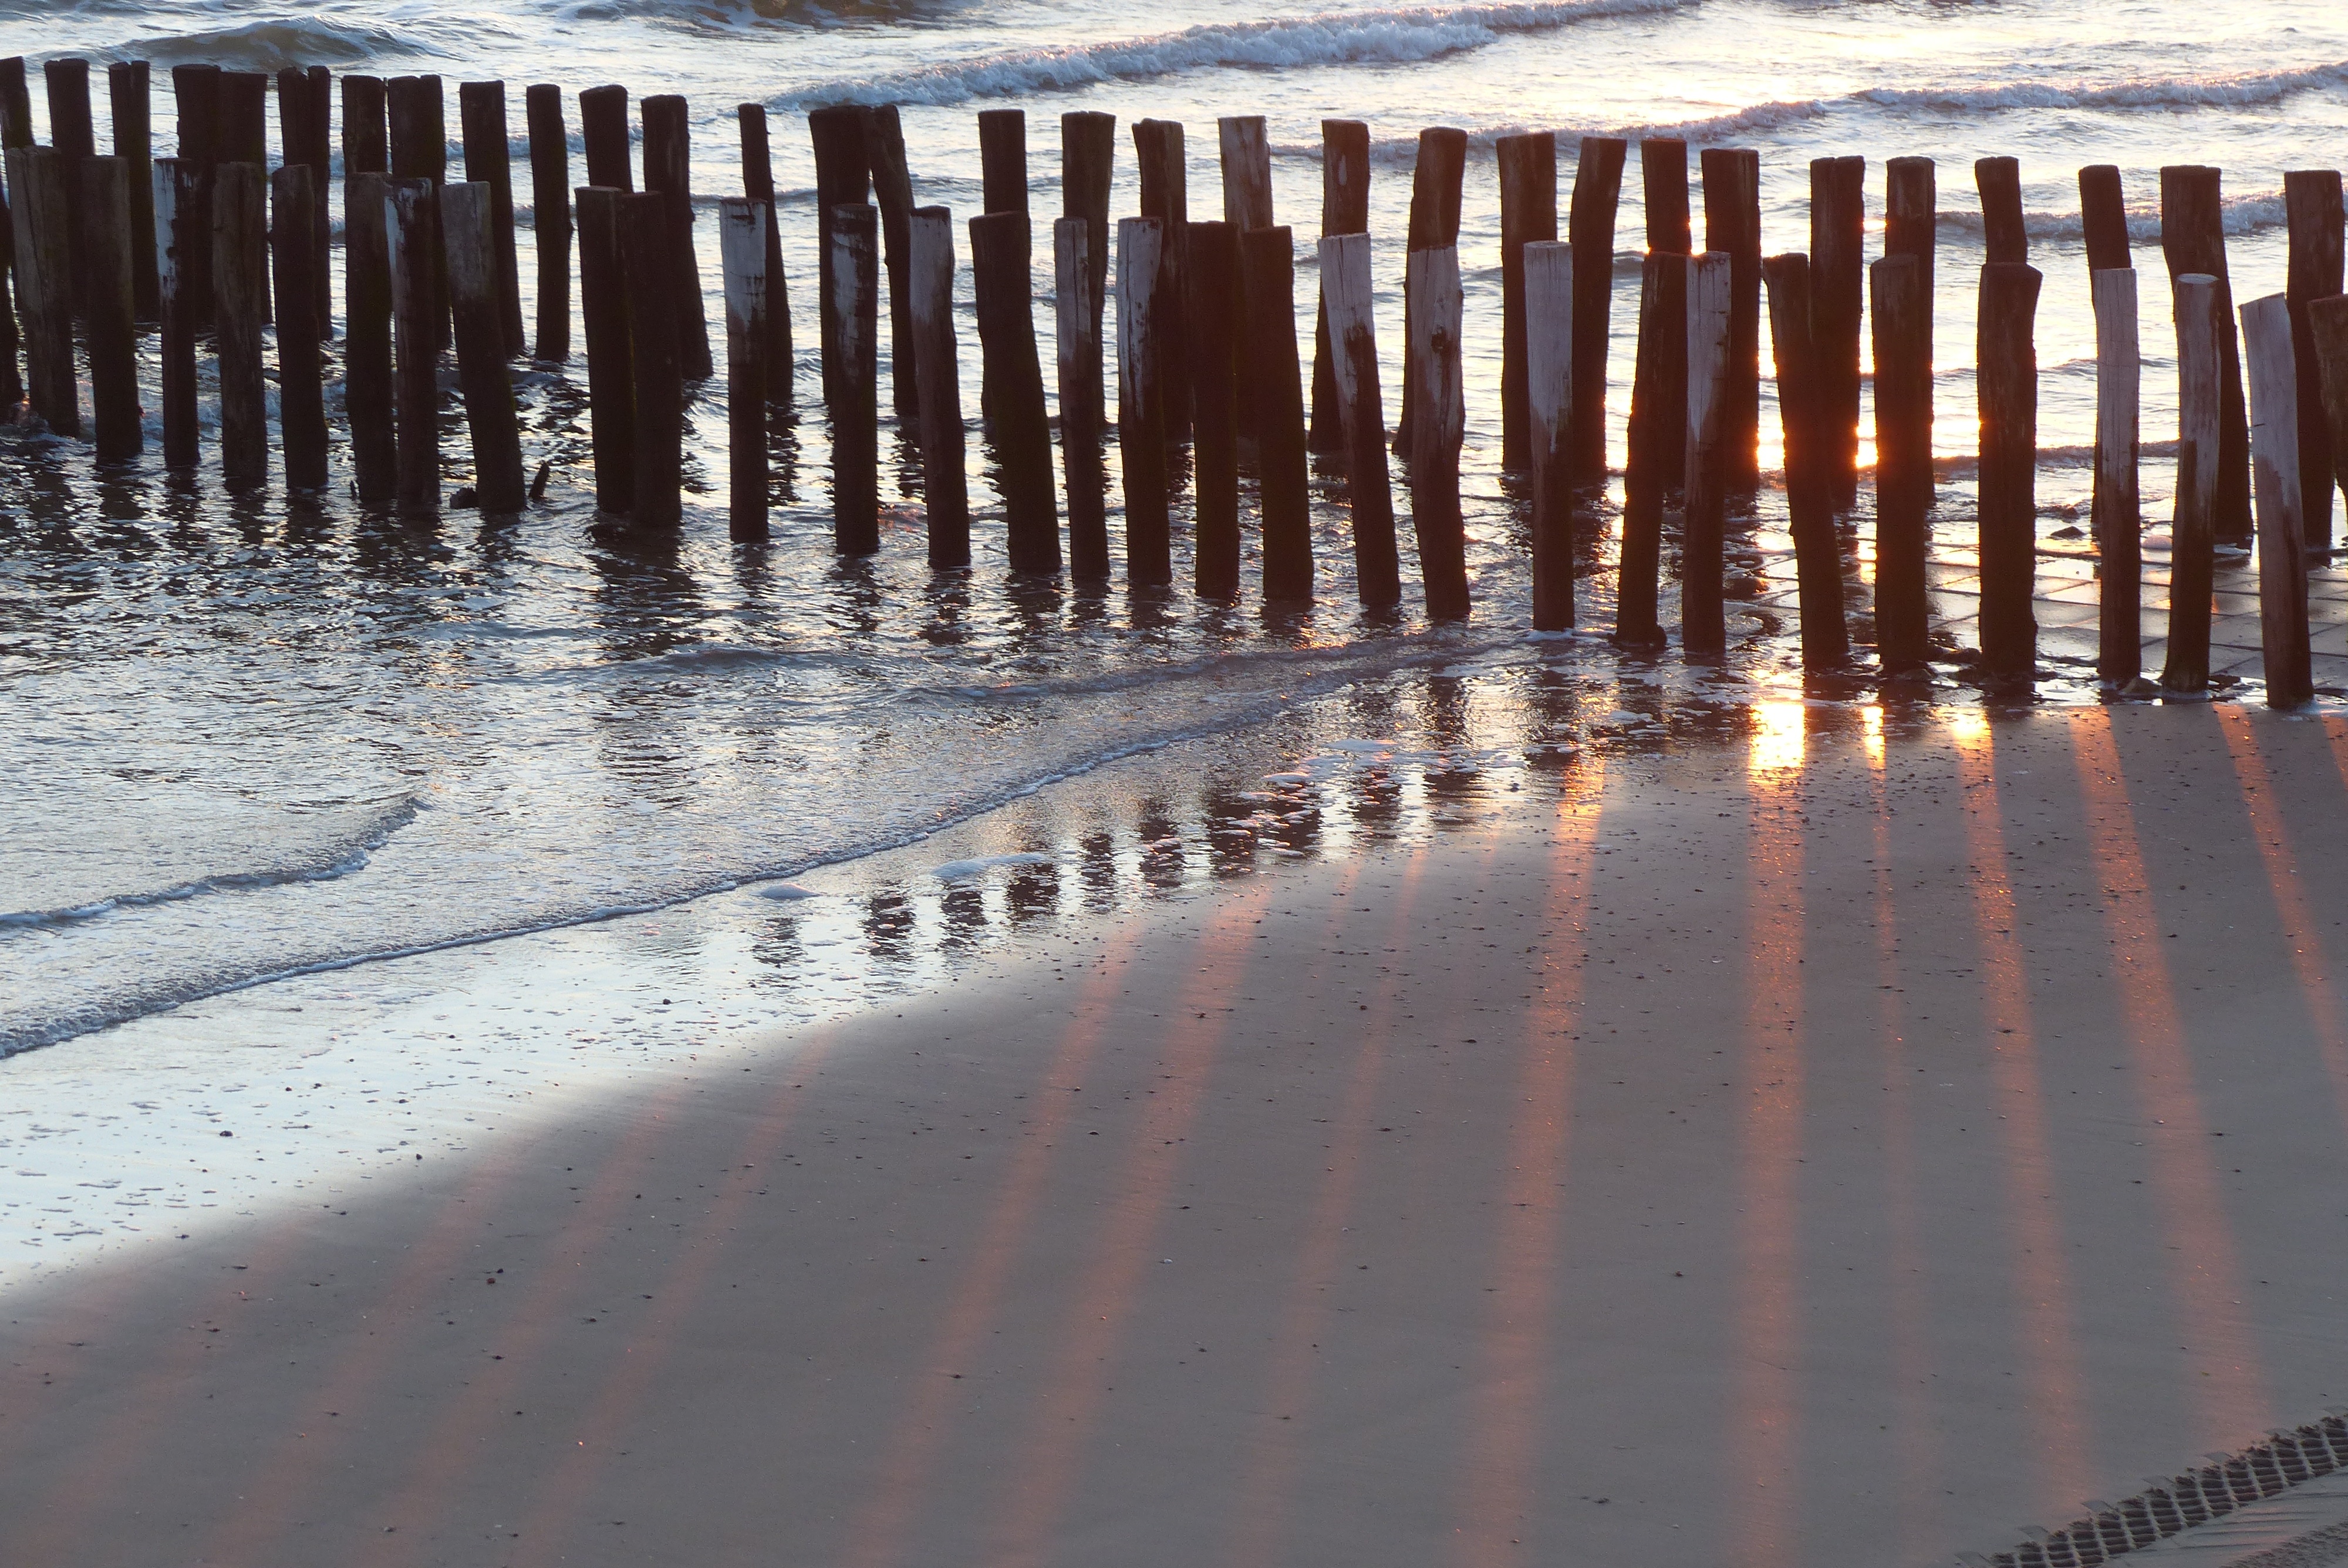
sea, water, snow, winter, wood, sunset, sunlight, morning, wave, pier, ice, reflection, freezing, palisades, walcheren